Koobi Fora

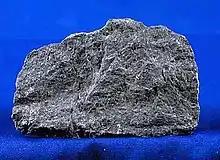
The Koobi Fora site provides mainly hard basalt and lacks quartzite finds.

Large quantities of stone tools have been found at Koobi Fora both on the surface and in caches, which have dates of their own, but are seldom in association with hominins. No other candidates for their manufacture have been found, however. The tools are Olduwan and Acheulean. The Koobi Fora community has devised the following terminology to describe three local industries: